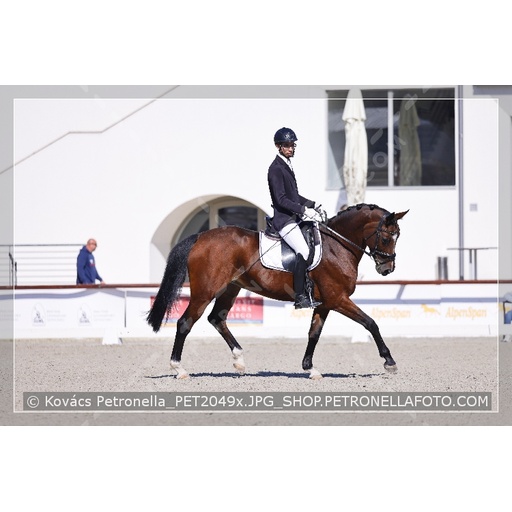
2510030554
Versenyző: Lichter Bertalan
Brand: petronellafoto
Category: Cameras & Optics > Photography